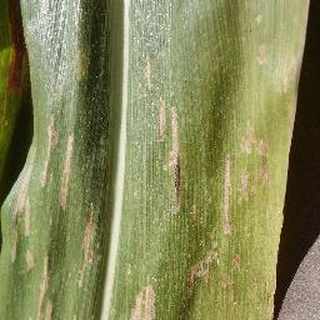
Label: corn_cercospora_leaf_spot